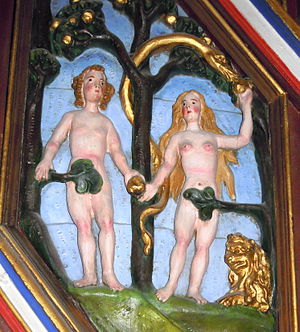
Andrew Lawrenceson Smith / Galleri
Andrew Lawrenceson Smith også kendt som Anders Lauritzen Smith var en skotsk håndværker, træskulptør og maler som var central i stavangerrenessansen og udsmykningen af Stavanger Domkirke.